Describe the emotion expressed in this image:  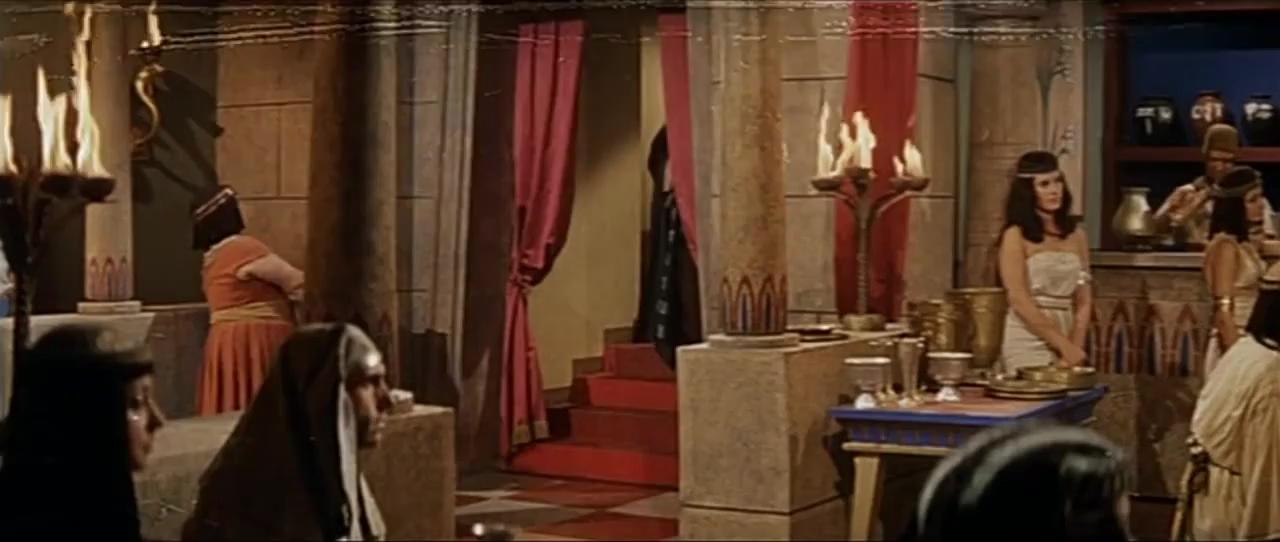
This person displays Suffering, valence and arousal with high intensity.